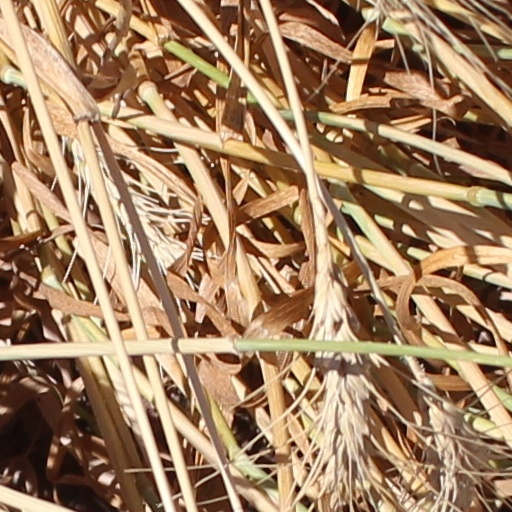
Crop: wheat